Scott Brown (politician)

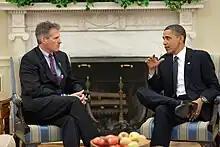
Brown meets President Barack Obama in the Oval Office, June 2010.

On April 20, 2017, President Donald Trump announced his nomination of Scott Brown to serve as the next United States Ambassador to New Zealand and Samoa. Brown was confirmed by the U.S. Senate as Ambassador to New Zealand and Samoa on June 8, 2017 with a 94-4 vote. Brown began his U.S. ambassadorship in New Zealand on June 25, 2017.